Sledge Hammer!

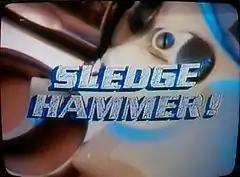
Image from introduction

The introduction to the show features long, near sensual closeup shots of Hammer's .44 Magnum as it rests on a luxurious satin pillow. The show's ominous theme music, composed by Danny Elfman, plays in the background. Hammer then picks up his gun, spins it expertly like a cinematic Old West gunslinger, and utters his catch phrase ("Trust me, I know what I'm doing") just before firing into the screen, making a hole in it. According to the DVD release extras, the original version had Hammer firing at the viewer, but ABC executives feared this could be too shocking, possibly even causing heart attacks (and leaving the network liable). Thus, Hammer fires into the screen at a slight angle.